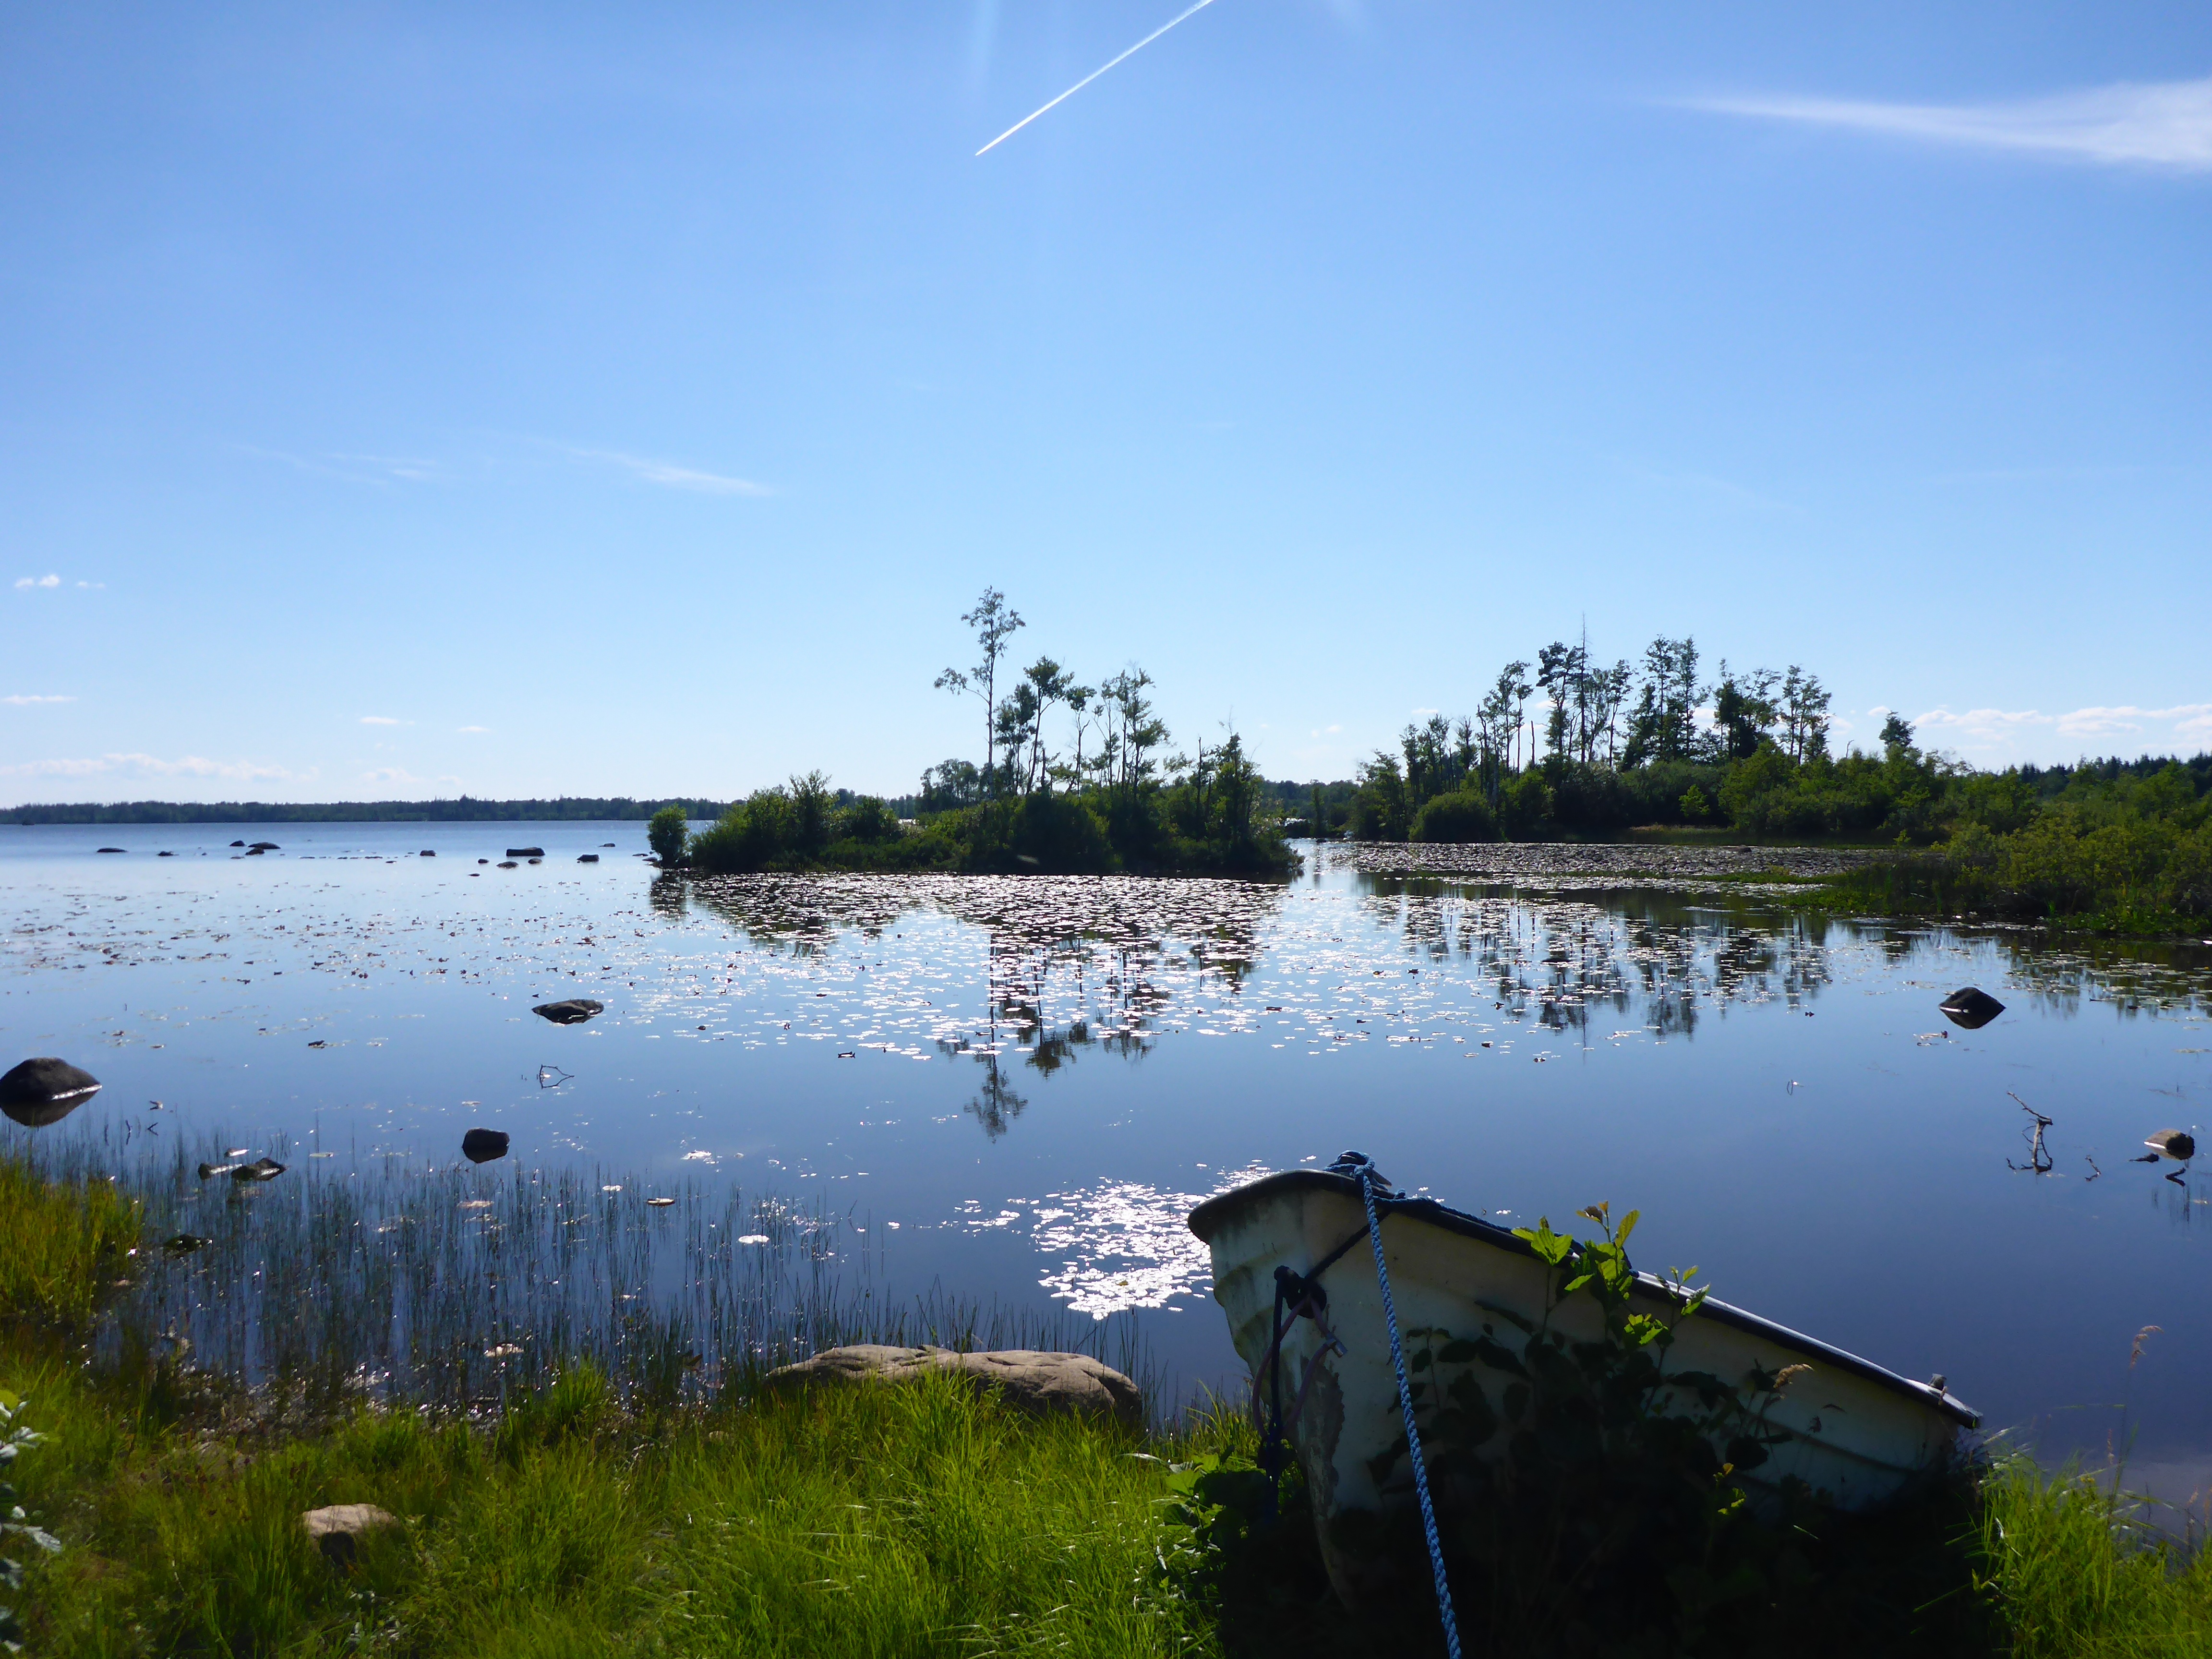
landscape, sea, coast, tree, water, nature, grass, marsh, sky, boat, morning, shore, lake, river, summer, pond, reflection, lagoon, bay, reservoir, body of water, outdoors, sweden, wetland, habitat, loch, natural environment